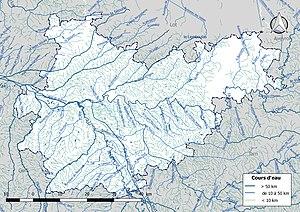
Réseau hydrographique du département de Tarn-et-Garonne (France).
La liste des cours d'eau de Tarn-et-Garonne présente les principaux cours d'eau traversant pour tout ou partie le territoire du département français de Tarn-et-Garonne dans la région Occitanie. Plus de 1 900 cours d'eau sont recensés en 2014 dans le référentiel national BD Carthage sur le territoire départemental, dont 68 cours d'eau naturels et trois canaux de longueur supérieure à 10 km. L'ensemble du réseau présente un linéaire de l'ordre de 6 400 km.